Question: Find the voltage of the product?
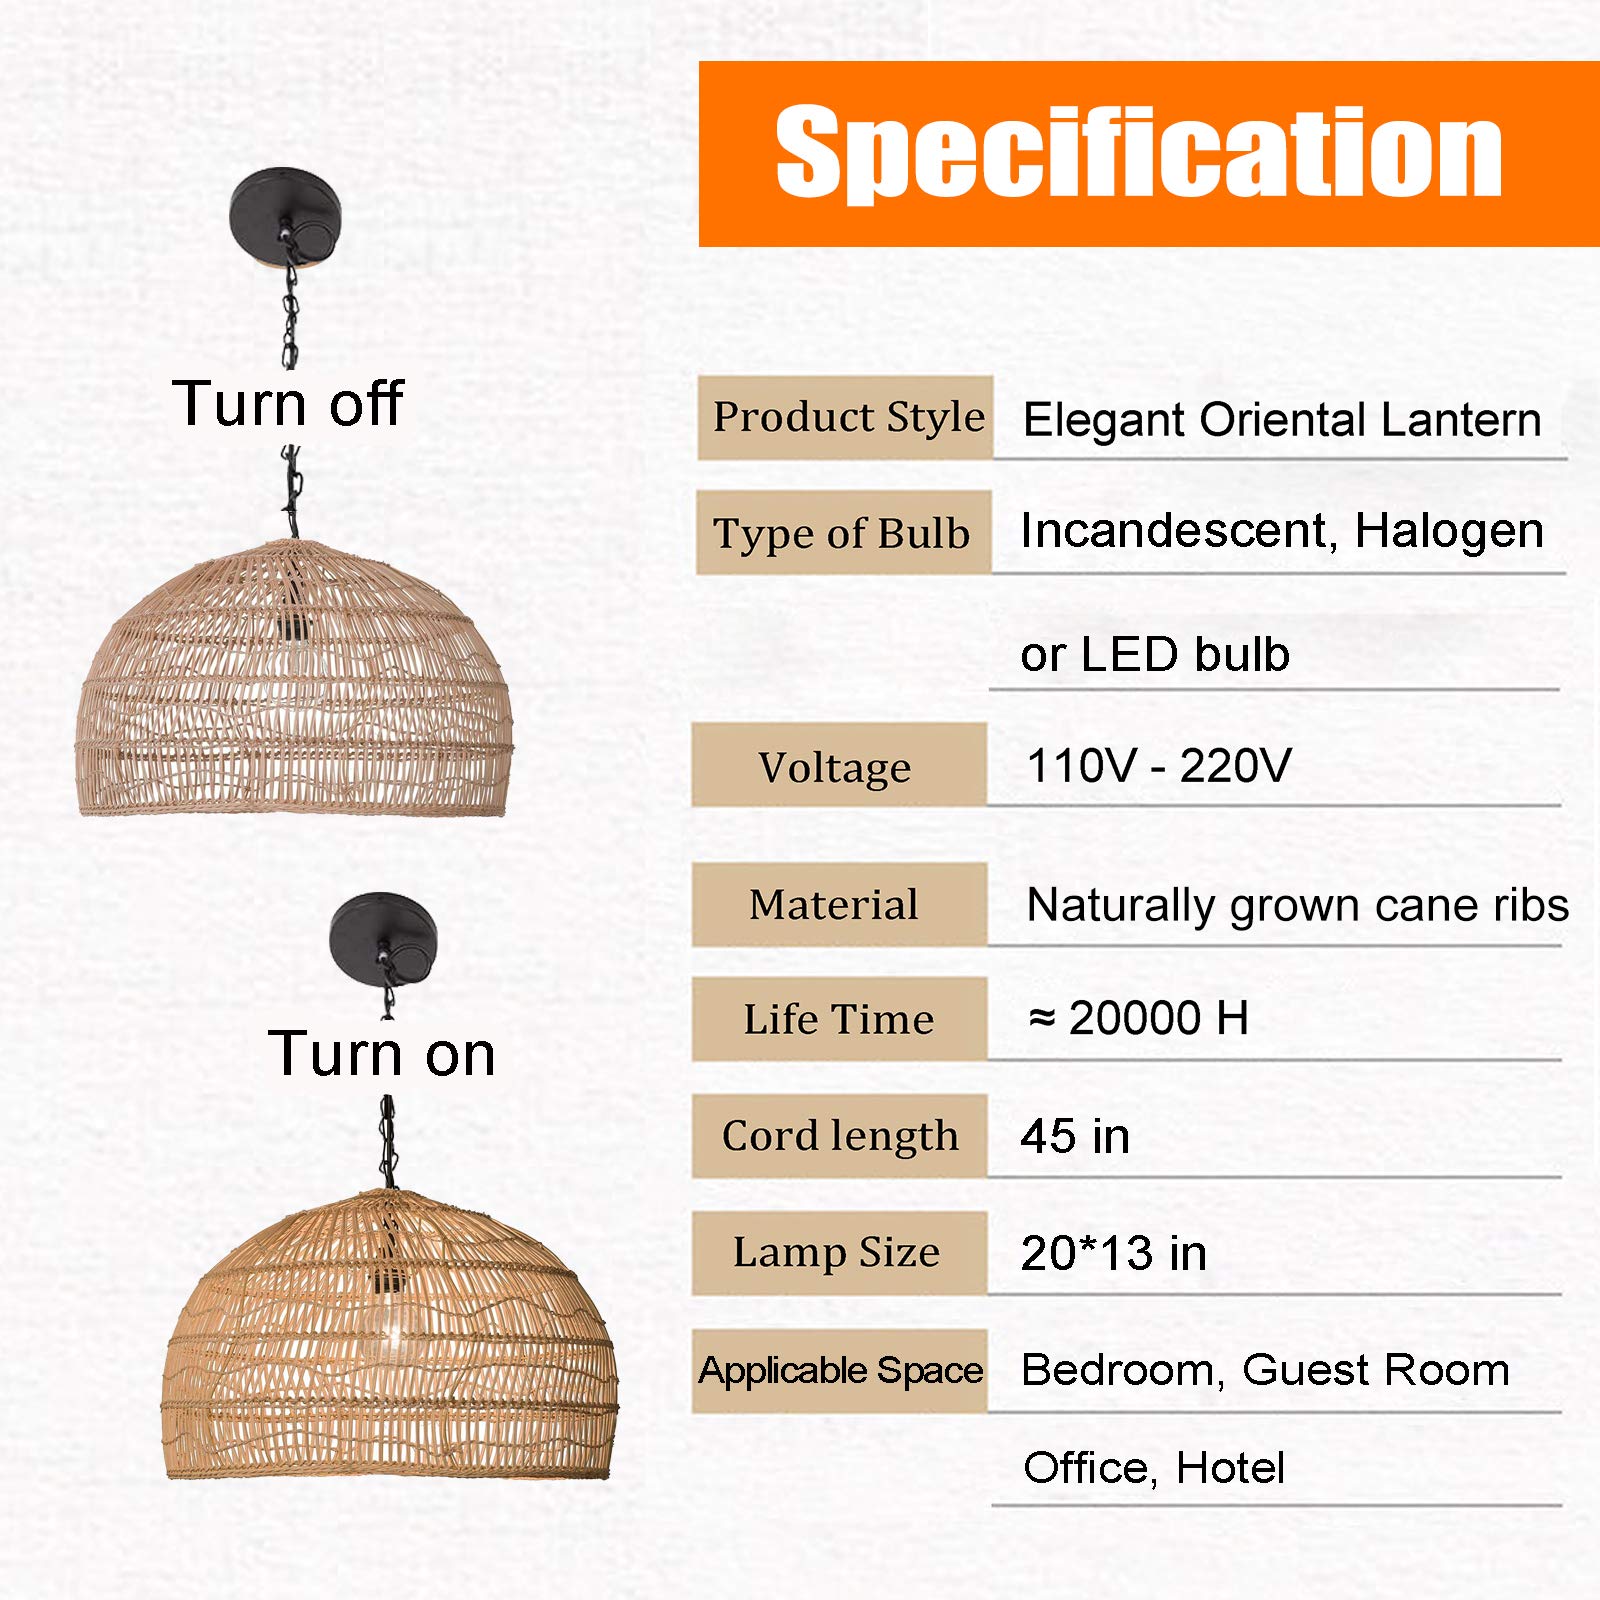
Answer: [110.0, 220.0] volt